Iván Fandiño

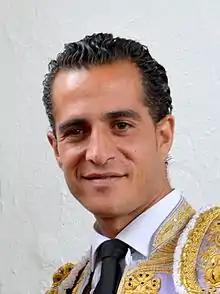
Fandiño in Brihuega in 2014

Iván Fandiño Barros (29 September 1980 – 17 June 2017) was a Spanish bullfighter. He died when a bull named Provechito gored him during a bullfight at the bullring in Aire-sur-l'Adour in the south of France, only 343 days after fellow Spanish bullfighter Víctor Barrio had met the same fate.